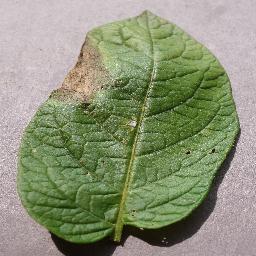
Label: Potato___Late_blight